Soul (2013 film)

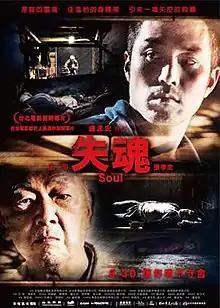
Theatrical release poster

Soul is a 2013 Taiwanese horror film written and directed by Chung Mong-hong. The film was selected as the Taiwanese entry for the Best Foreign Language Film at the 86th Academy Awards, but it was not nominated. The film was screened in the Vanguard section of the 2013 Toronto International Film Festival.